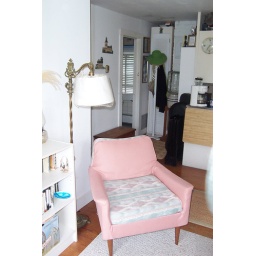
Photo by Nonie. Nonie's pink chair that she reupholstered.